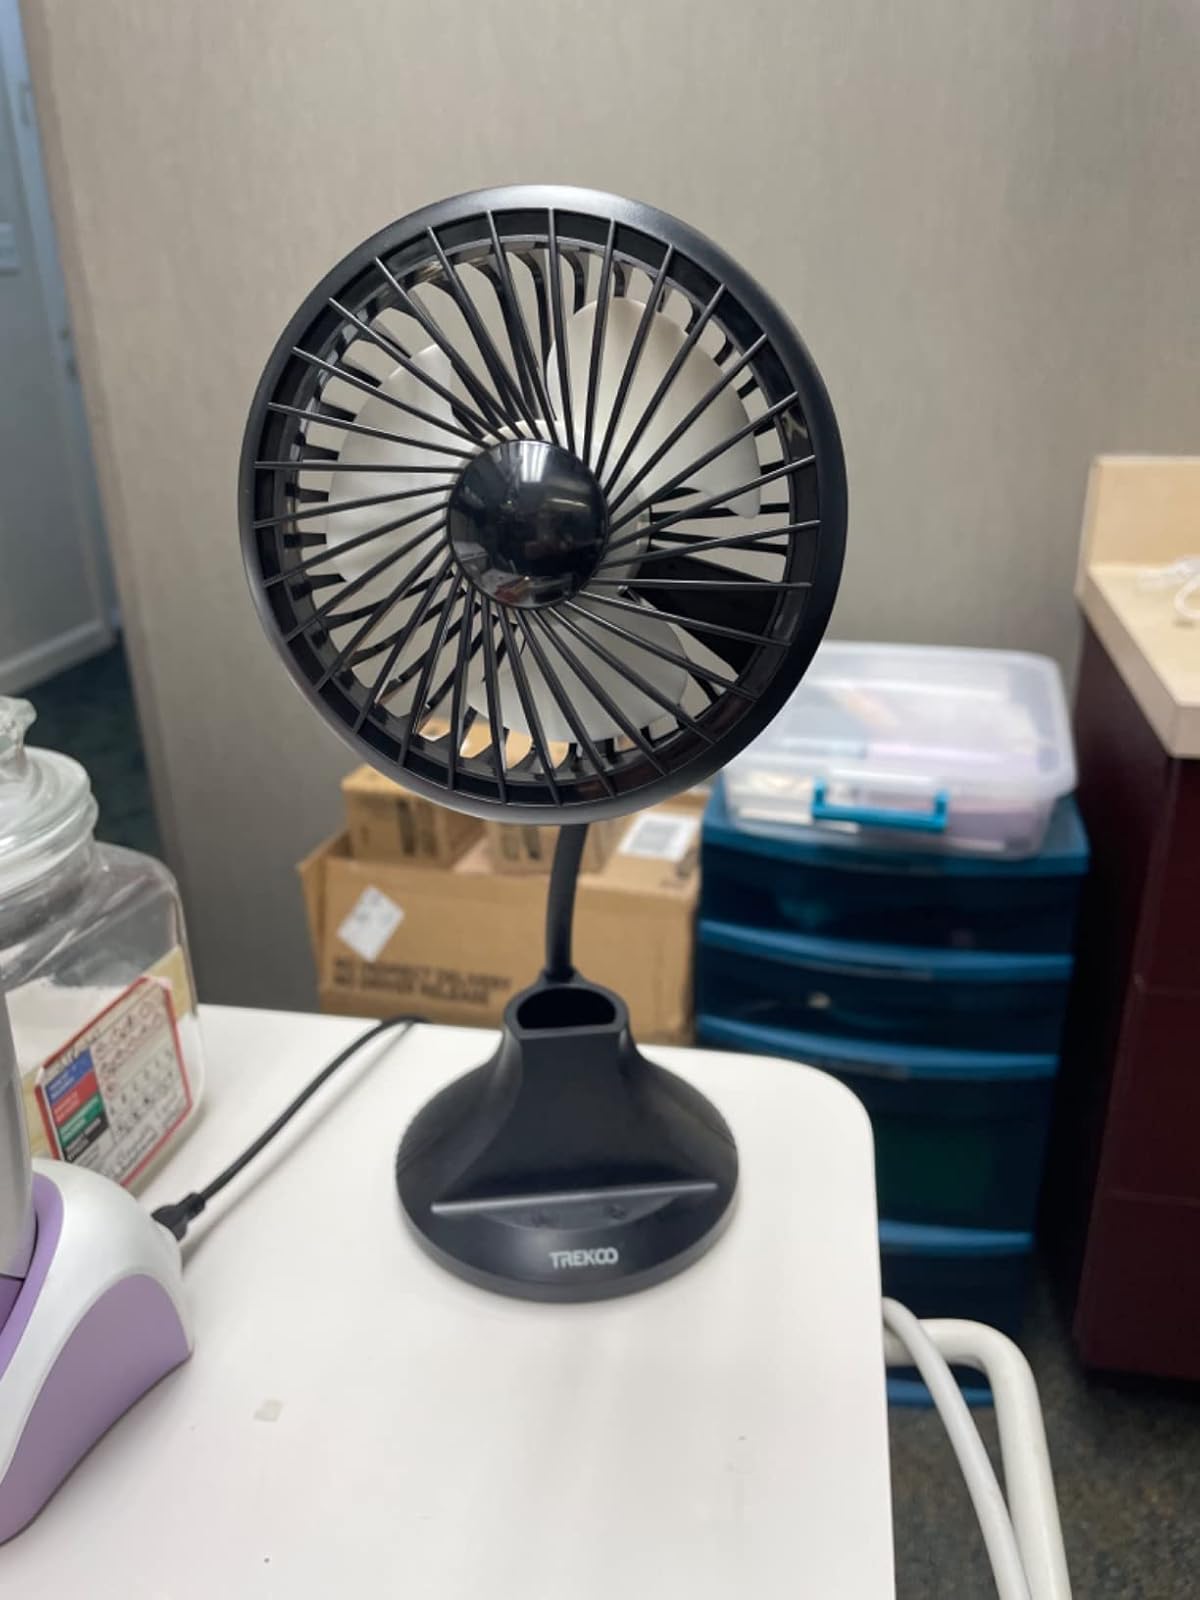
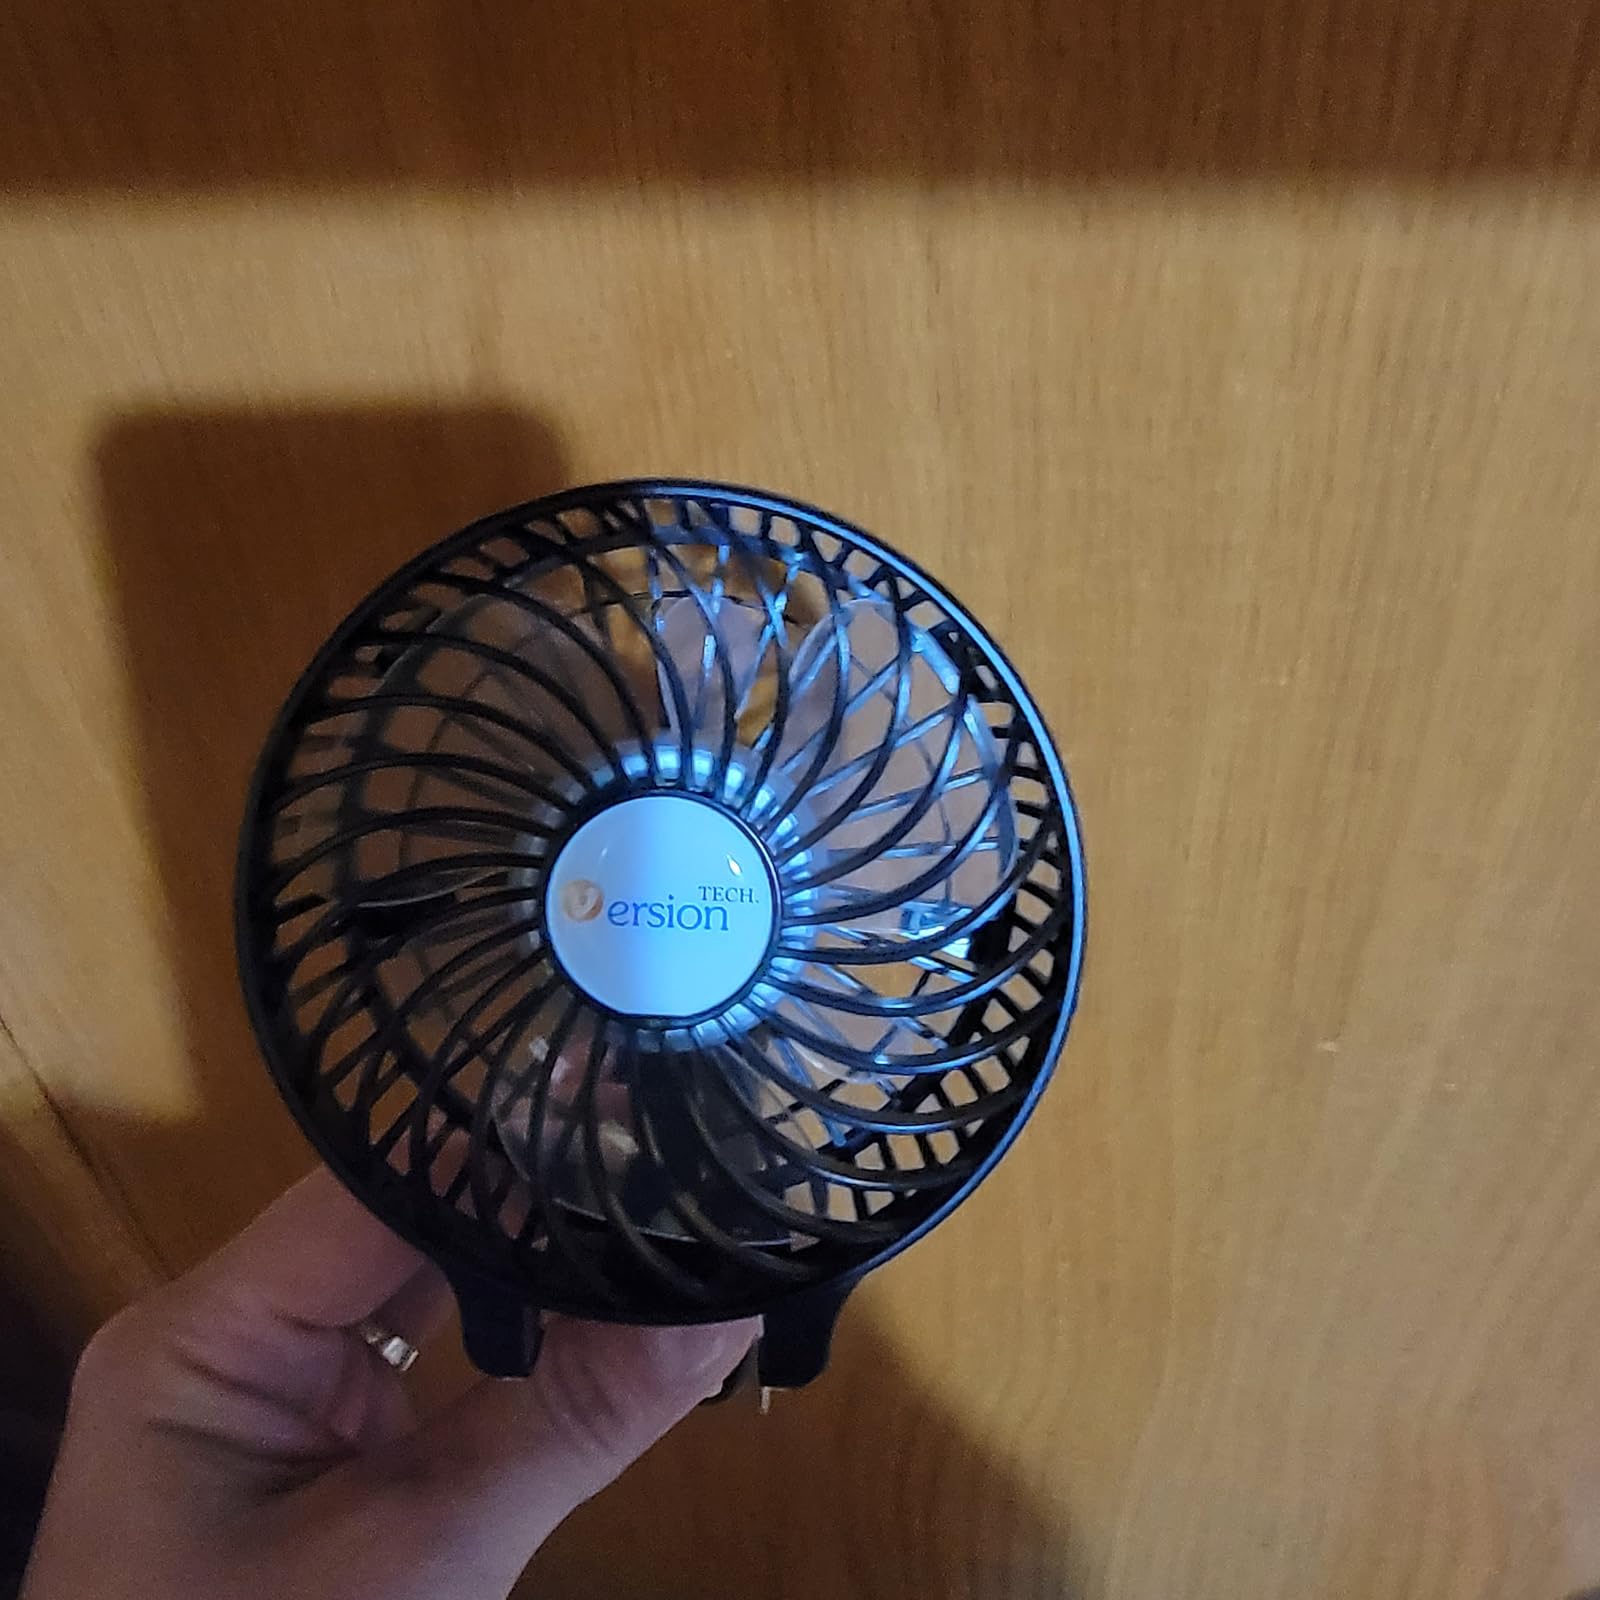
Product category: fan
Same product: no